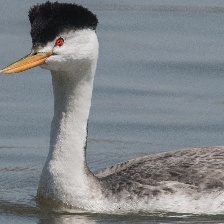
Species: CLARKS GREBE
Scientific name: AECHMOPHORUS CLARKII